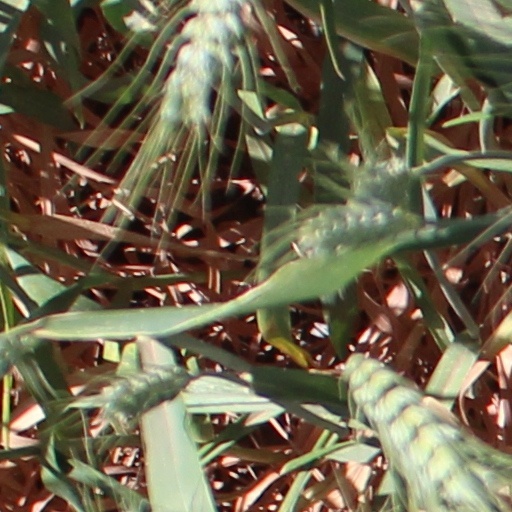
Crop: wheat